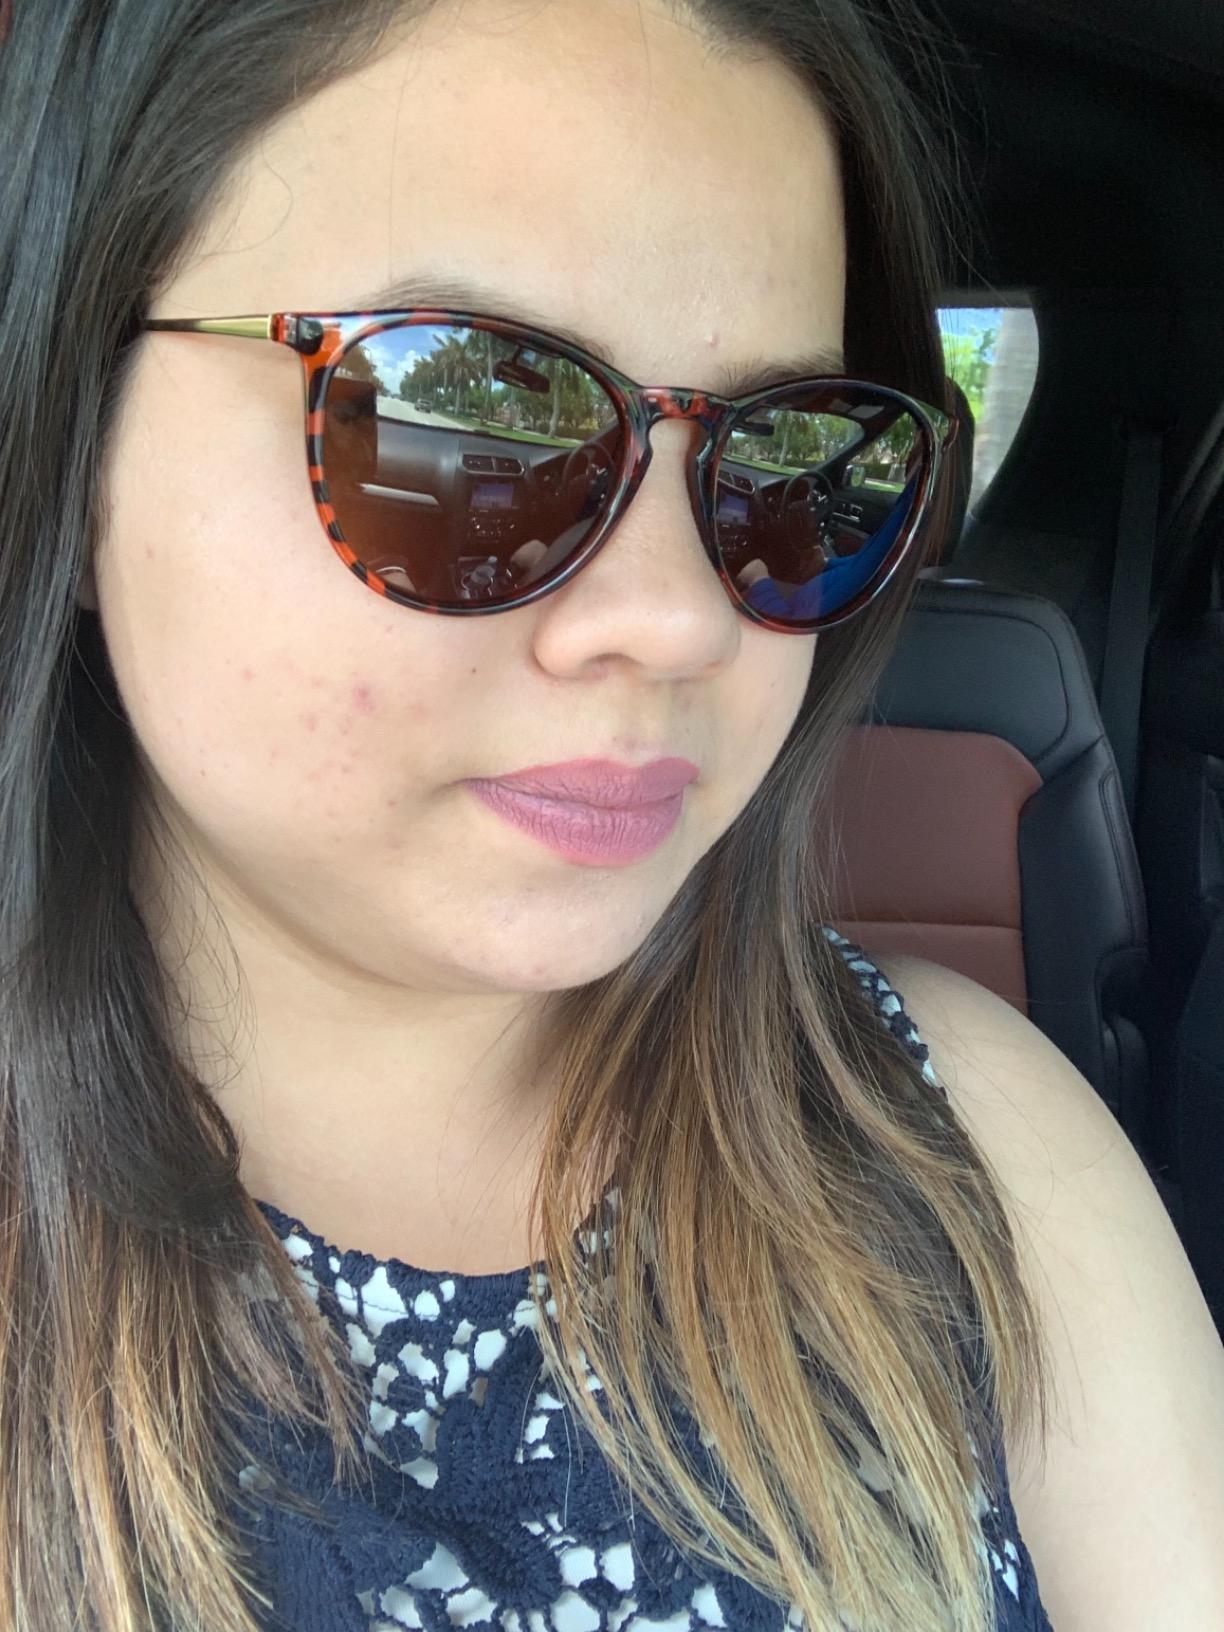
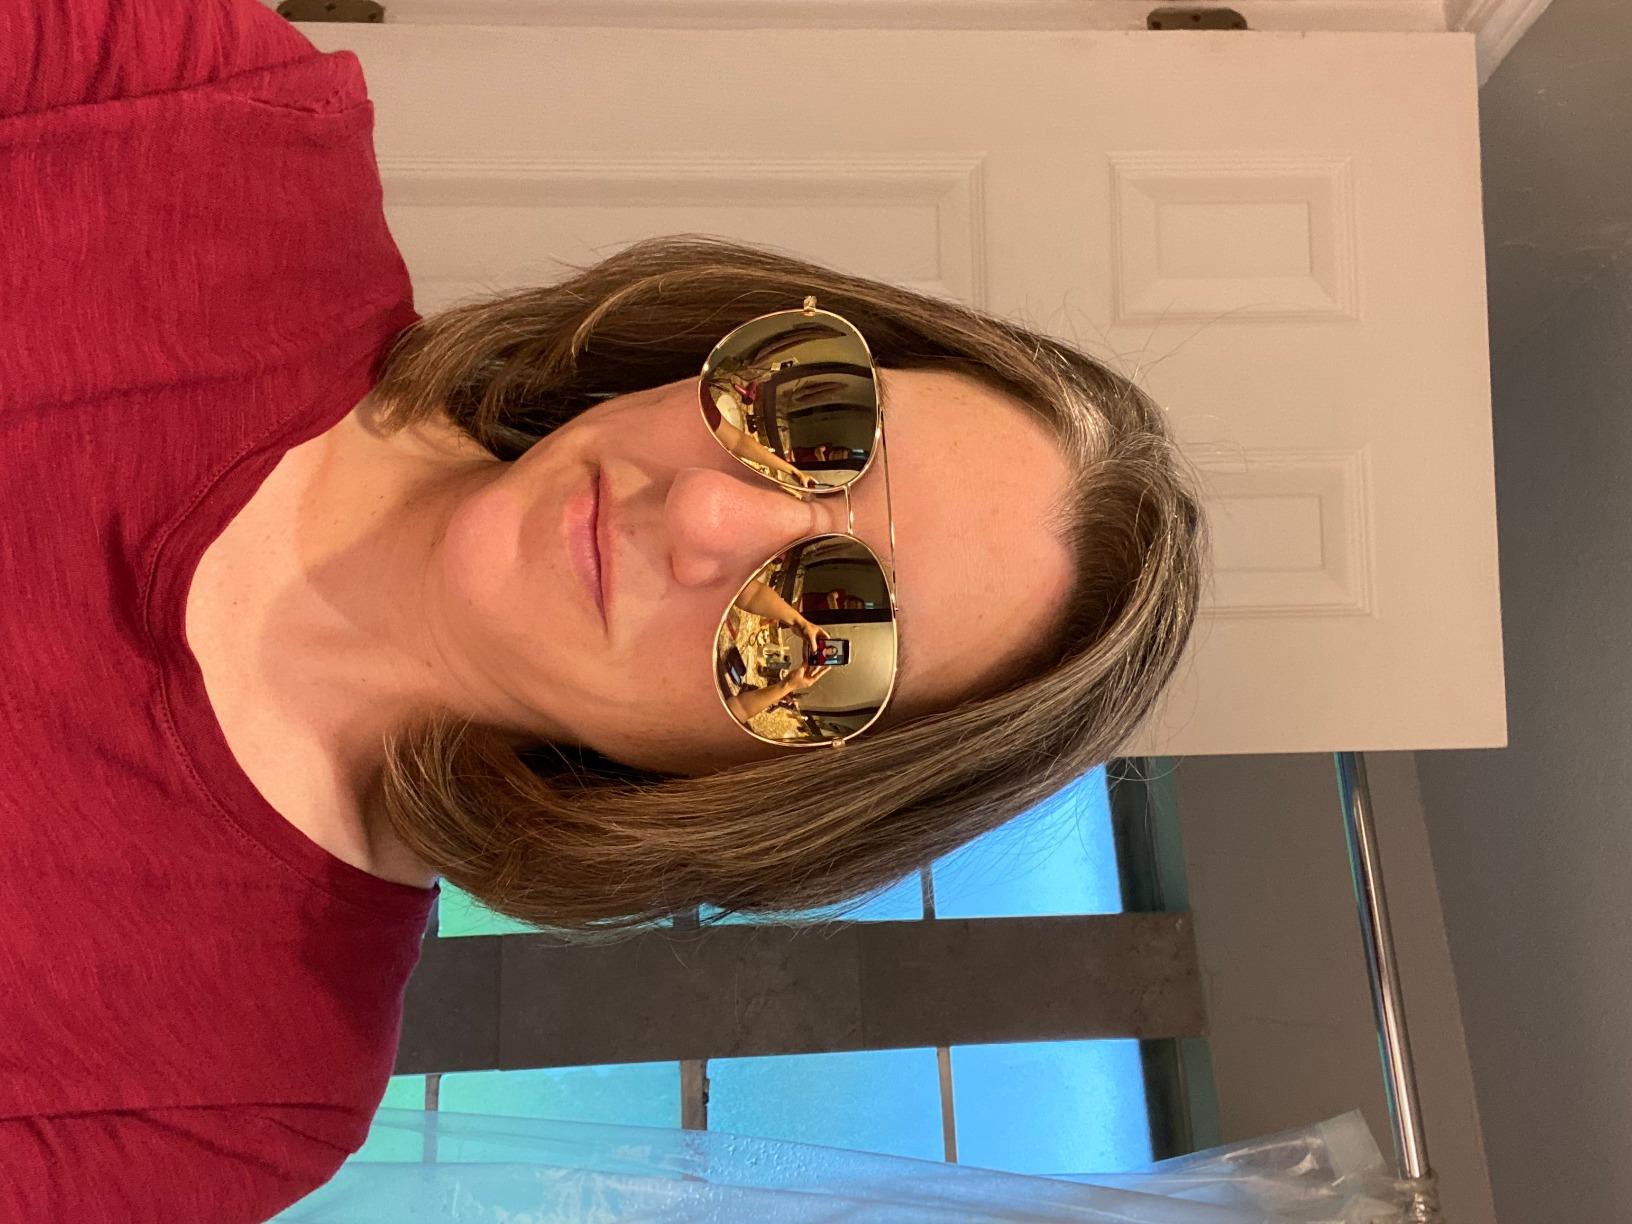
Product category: accessories_sunglasses
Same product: no